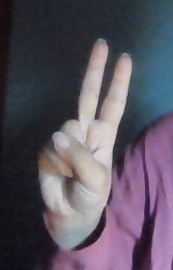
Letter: taa